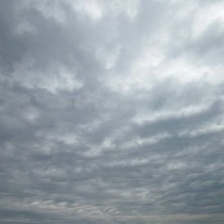
Cloud type: Altostratus